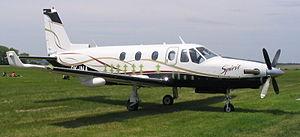
L'Ibis Aerospace Ae 270 Ibis est un avion utilitaire turbopropulsé issu d'une coopération tchéco-taïwanaise.